Jim Messina (musician)

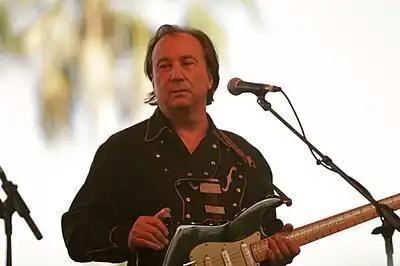
Messina in 2009

James Messina (born December 5, 1947) is an American musician, songwriter, singer, guitarist, recording engineer, and record producer. He was a member of the folk rock group Buffalo Springfield, a founding member of the pioneering country rock band Poco, and half of the soft rock duo Loggins and Messina with Kenny Loggins.